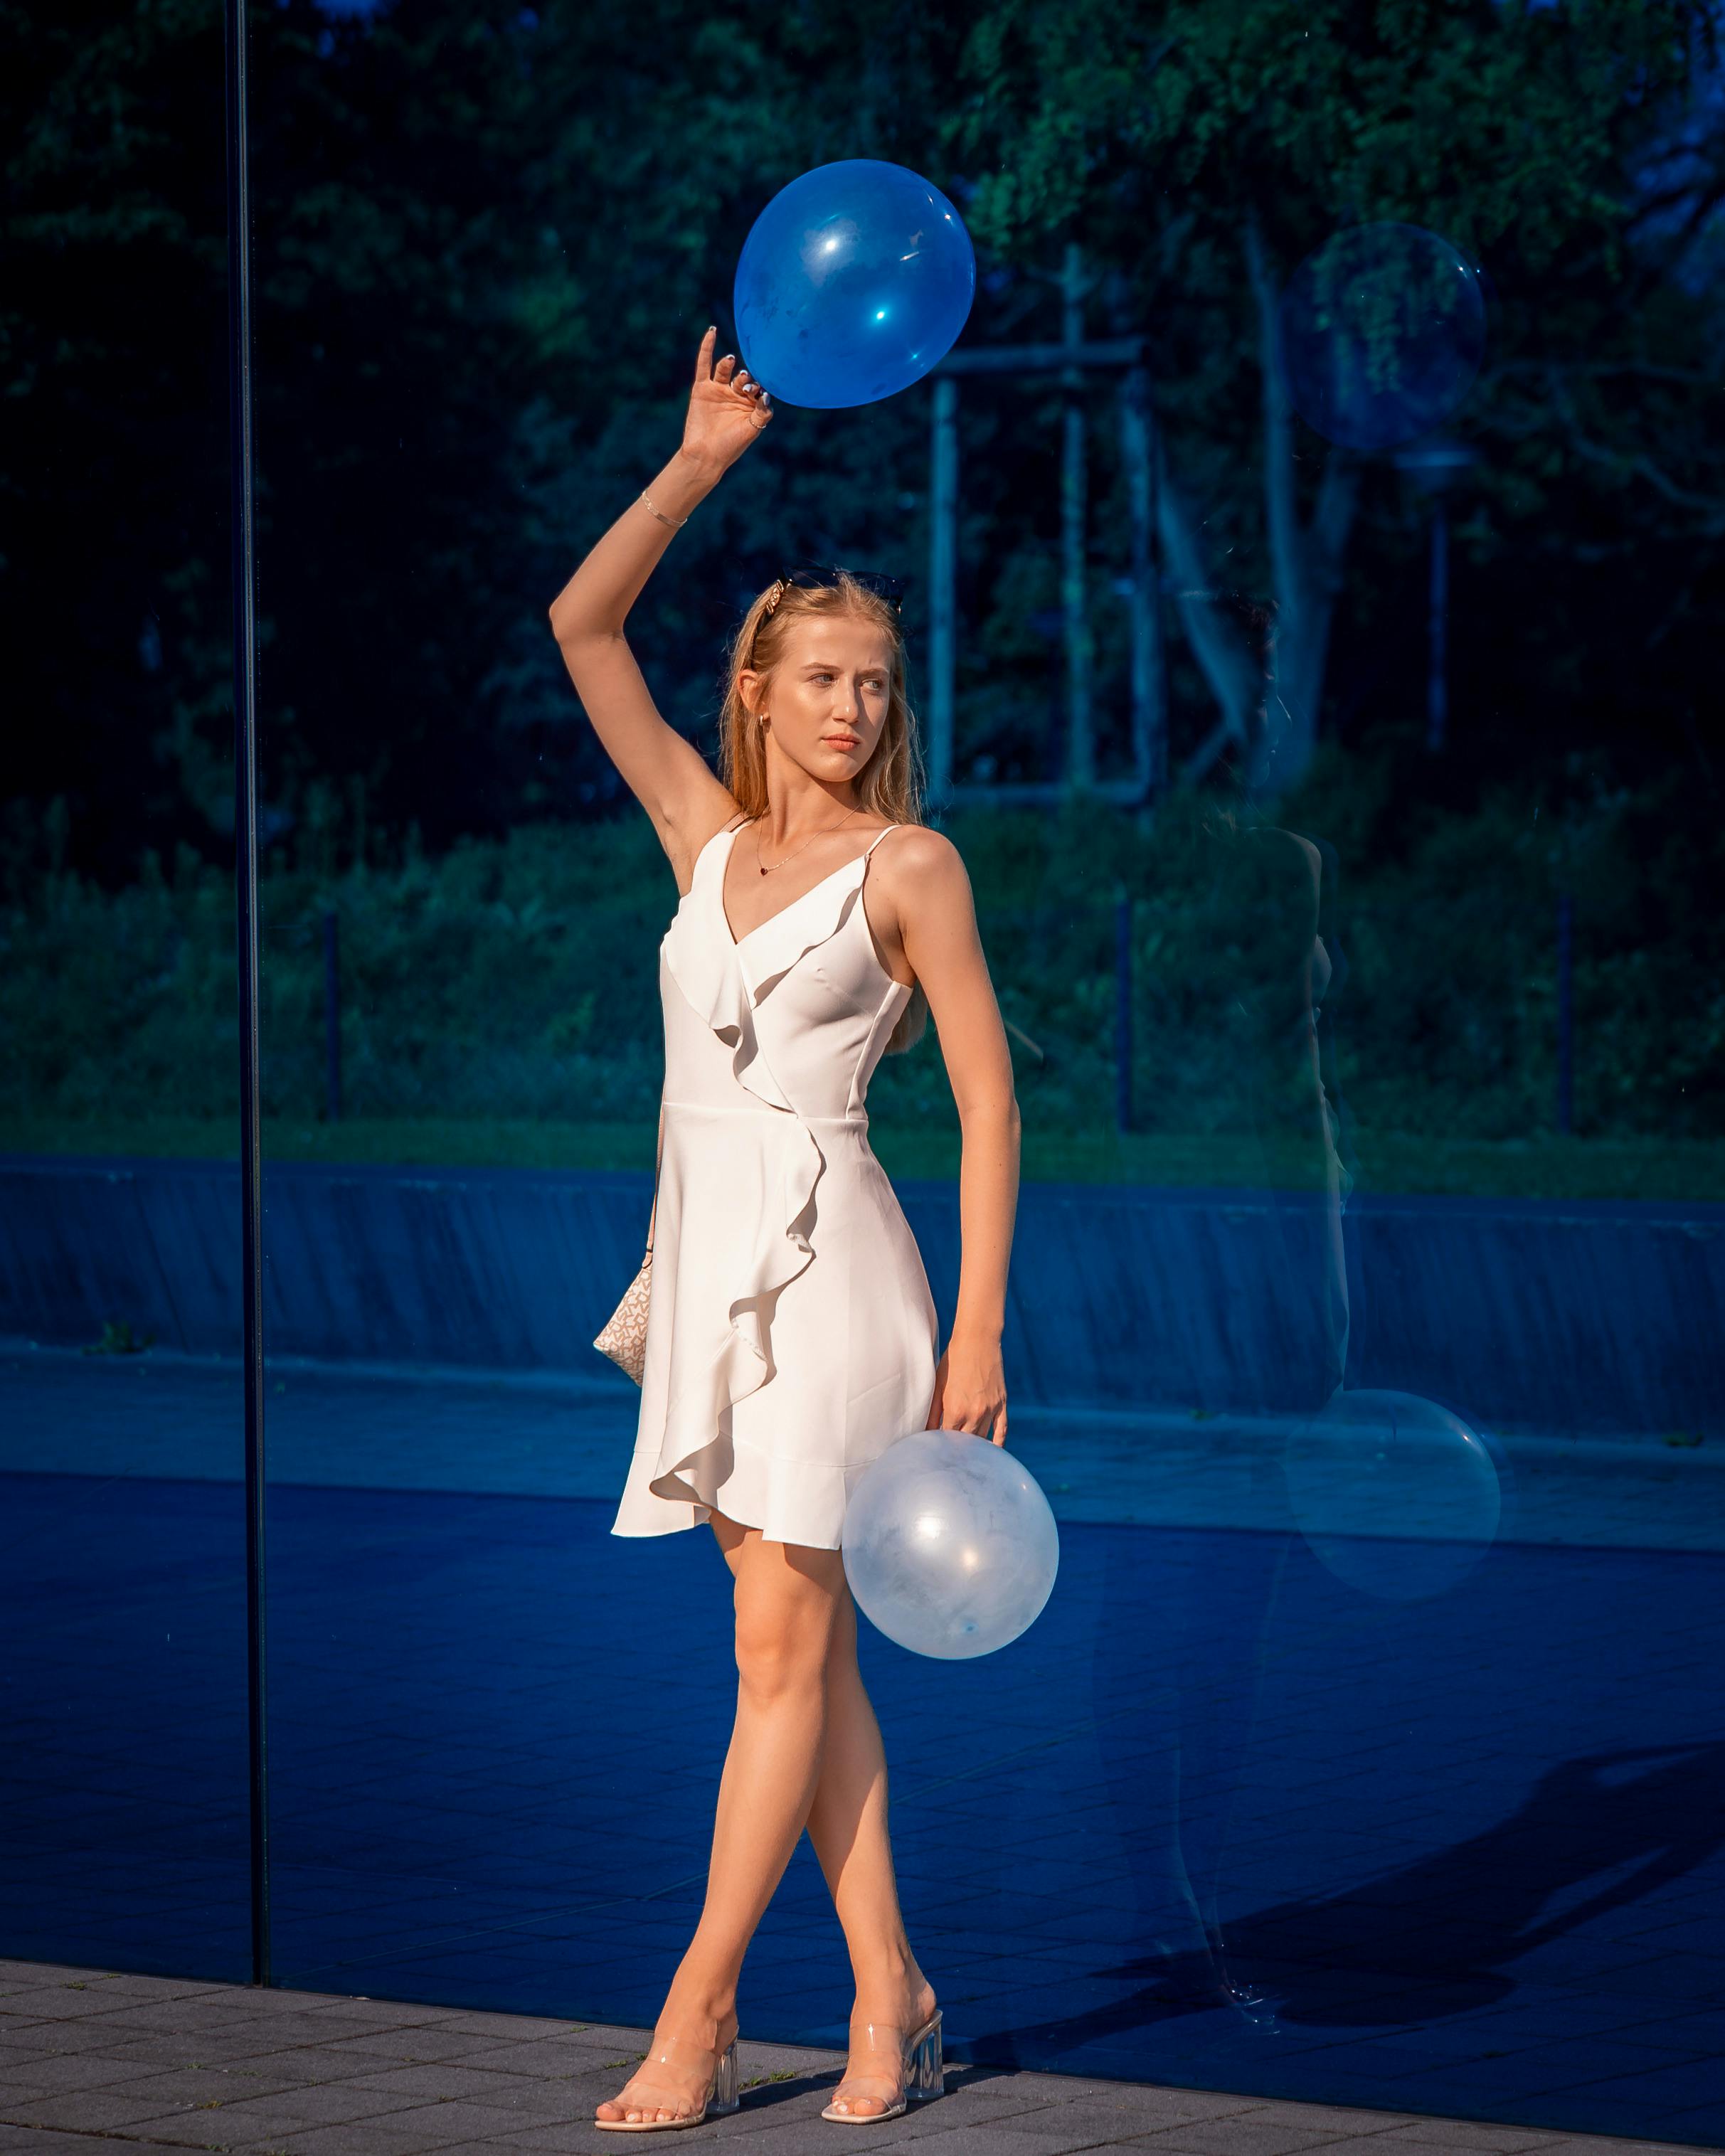
woman, joint, leg, blue, azure, dress, flash photography, balloon, waist, thigh, happy, performing arts, leisure, entertainment, electric blue, fun, knee, human leg, fashion design, party supply, high heels, sandal, event, formal wear, recreation, magenta, foot, cocktail dress, performance art, toy, fashion model, public event, performance, costume, photo shoot